2006 Singaporean general election

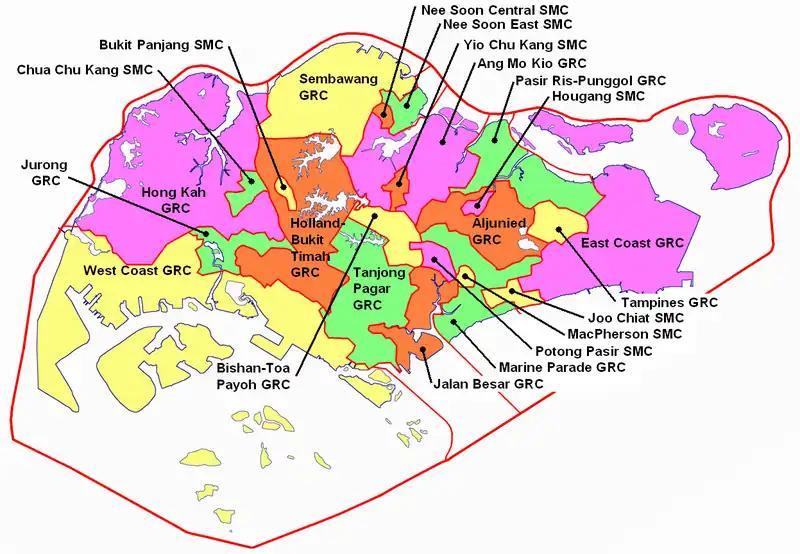
Singapore Electoral Boundaries, released in March 2006.

The population growth of Sengkang and Punggol saw the seats of Pasir Ris-Punggol GRC being expanded by one to six (although the electoral boundaries were untouched), while East Coast GRC was reduced by one seat to five following the changes of electorate in Bedok, while carving out Kaki Bukit to the neighbouring Marine Parade GRC; Marine Parade GRC's Serangoon (those of the northern parts of Serangoon and Serangoon Gardens) was redrawn to Aljunied GRC, and in exchange was the Kembangan areas. Holland–Bukit Panjang GRC was renamed to the present-day Holland–Bukit Timah GRC after taking in Bukit Timah SMC in exchange of carving out Bukit Panjang SMC, which last appeared in 1972; this change meant that this was the first election where the original constituencies in 1951 were absent in the map. Only one SMC had boundary changes, which was Nee Soon East; Yio Chu Kang was carved out as an SMC for the first time since 1988, while Ayer Rajah was subsumed into the neighbouring West Coast GRC.